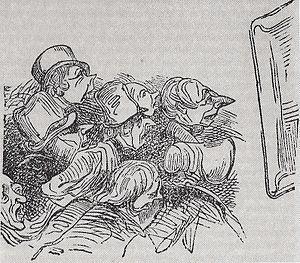
Caricature du public du Salon a Paris